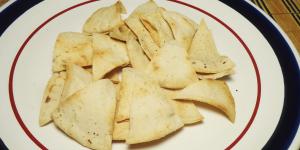
totopos caseros al horno